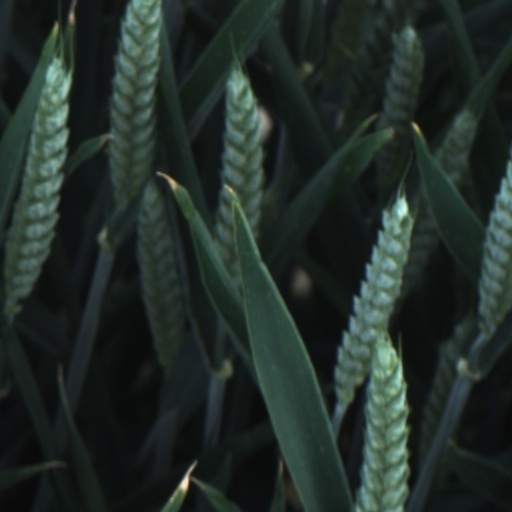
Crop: wheat